Castle of Óbidos

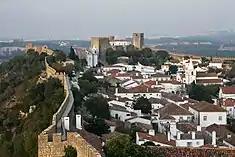
A view of the settlement and castle of Óbidos following the parapets

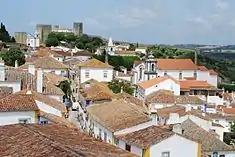
The settlement of Óbidos showing several of the religious monuments, including the Church of Santigao

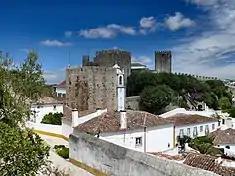
View of the rectangular towers

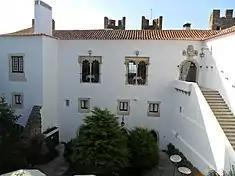
The three-story Palace of the Alcaide, converted into the Pousada of Óbidos

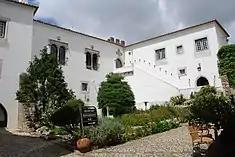
Another view of the alcaide's palace

Óbidos had its foundation in the existence of a fortified settlement, likely over the Luso-Roman castro and Roman oppidum (then civitas) on the hilltop, that was the mysterious "Eburobrittium", once cited by Pliny the Elder as being situated between "Collipo" (present-day Golpilheira near Leiria) and "Olisipo" (Lisbon). Archeological surveys later resulted in the discovery of a forum, baths and other Roman structures near the settlement. The area was later settled by the Lusitanos (since the 4th century BC) and Romans in the first century, but later occupied by Visigoths during the 5th and 6th century and Muslims, who were responsible for fortifying the town in the 8th century.